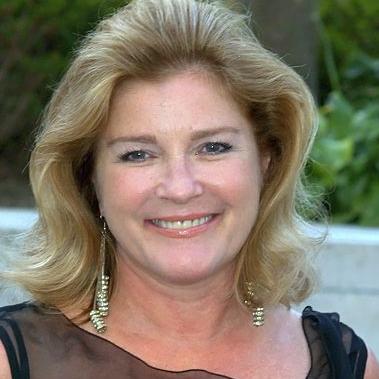
Age: 53